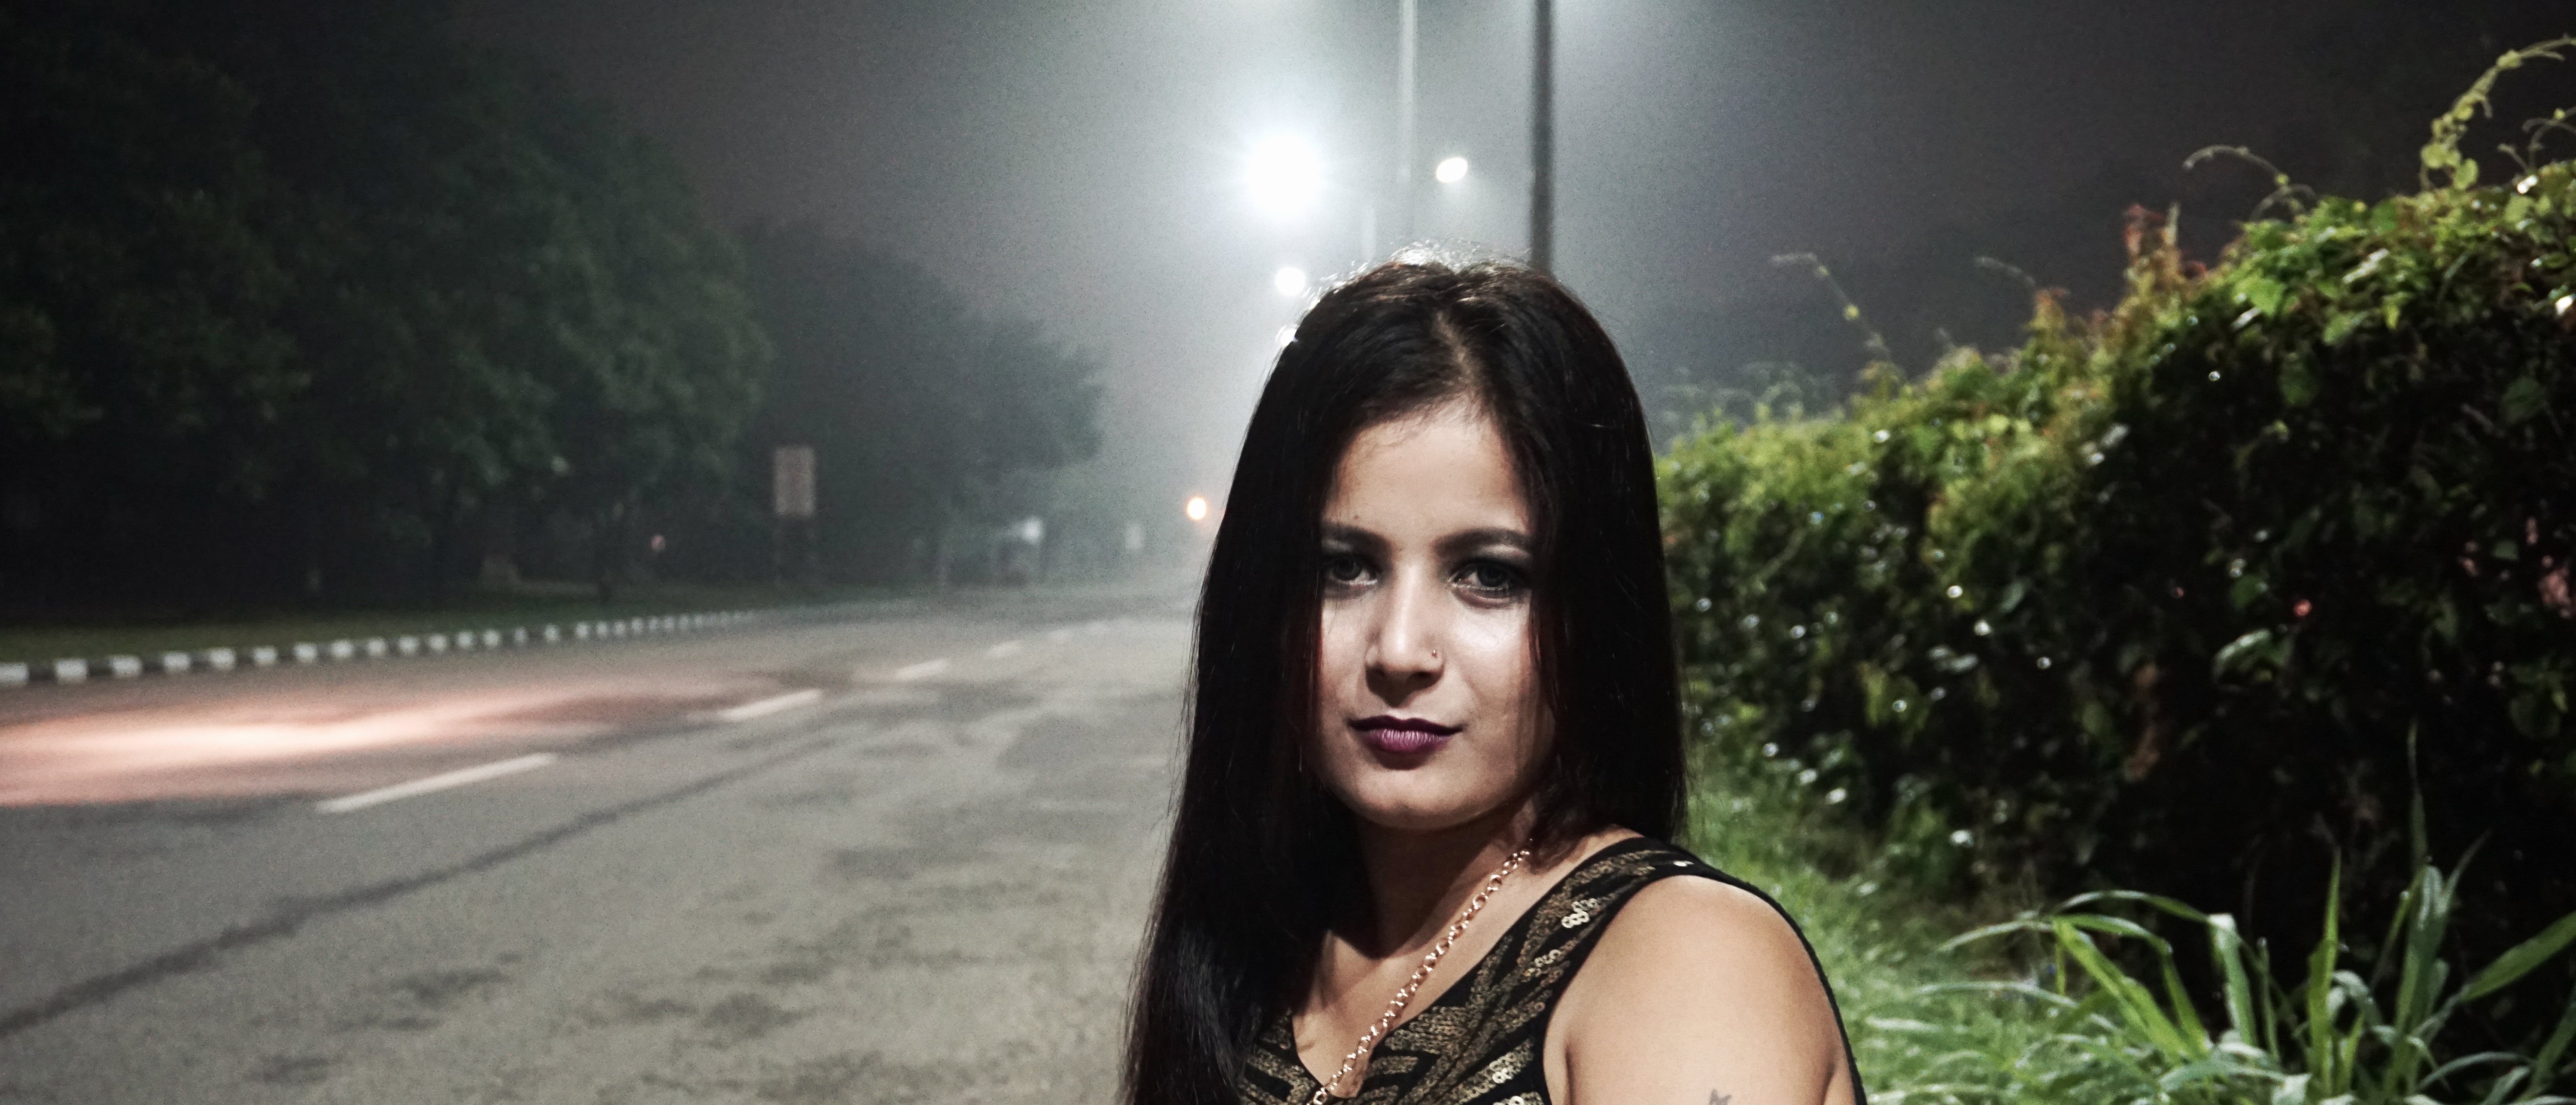
girl, woman, white, night, photography, retro, female, evening, portrait, model, young, red, fashion, lady, bedroom, makeup, lingerie, dress, luxury, bed, photograph, snapshot, beauty, sexy, style, image, body, indian, slim, attractive, adult, panties, erotic, sensual, bra, photo shoot, chandigarh, night shoot